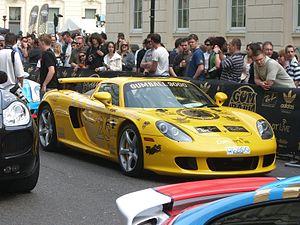
Le Gumball 3000 est un rallye automobile annuel international inspiré du Cannonball, de 3 000 miles de distance moyenne lui donnant son nom, qui se déroule généralement sur le réseau routier à travers l'Europe, les États-Unis et l'Asie. Il s'agit d'un rallye de régularité sans chronométrage, ni de prix pour le premier arrivé sur les points de contrôles. Cependant il arrive que certains participants dépassent très largement les limitations de vitesse et se voient verbalisés ou confisquer leur véhicule par les polices des pays traversés.